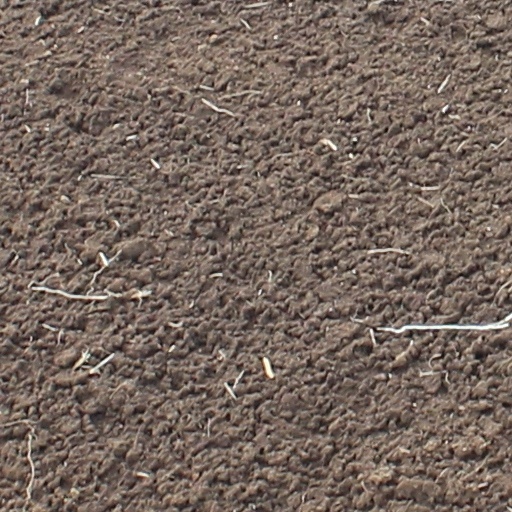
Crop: wheat